Langdon Estate Gatehouse

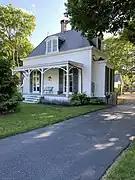
The Gatehouse

The Langdon Estate Gatehouse is a historic home located in Hyde Park, New York. It was built in 1876 and is a -story, two-bay dwelling in the Renaissance Revival style. It has a rectangular main block with a kitchen wing covered by steeply pitched, slate-covered, hipped roofs with round-head dormers. The house's elegant ceiling molding, oak hardwood floors, high ceilings and wooden mantles reflect the wealth of the estate.